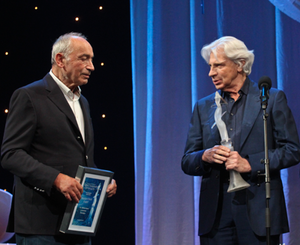
Valentin Iossifovitch Gaft, né le 2 septembre 1935 à Moscou, est un acteur soviétique de théâtre et cinéma. Il travaille aussi dans le doublage des films. Il est distingué artiste du Peuple de la RSFS de Russie en 1984.